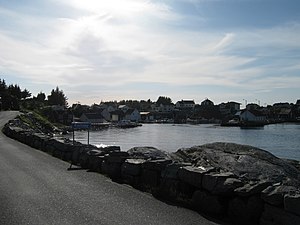
Ramsøy / Galleri
Ramsøy eller Ramsøyna er en lille ø vest for Askøy, med 217 indbyggere. Øen hører ind under Askøy kommune, Hordaland fylke i Norge. Der er vejforbindelse til øen og den er forbundet med Fv219 nord for Ravnanger ved fylkesvei 562. Der var bådforbindelse mellem Hanøy og Ramsøy helt til slutningen af 1980'erne, da fylkesvejen blev bygget helt frem til Ramsøy ved hjælp av bro og dæmning.